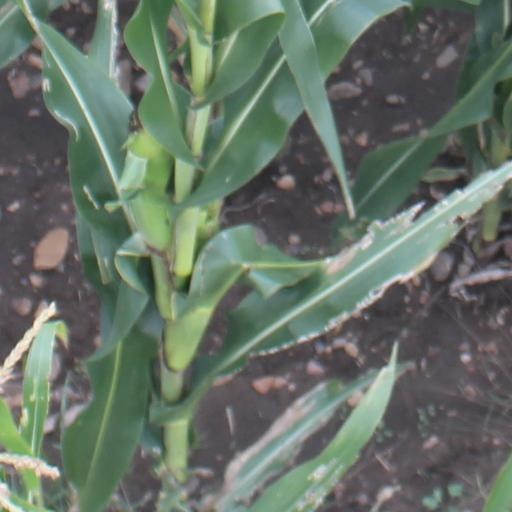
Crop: maize; corn